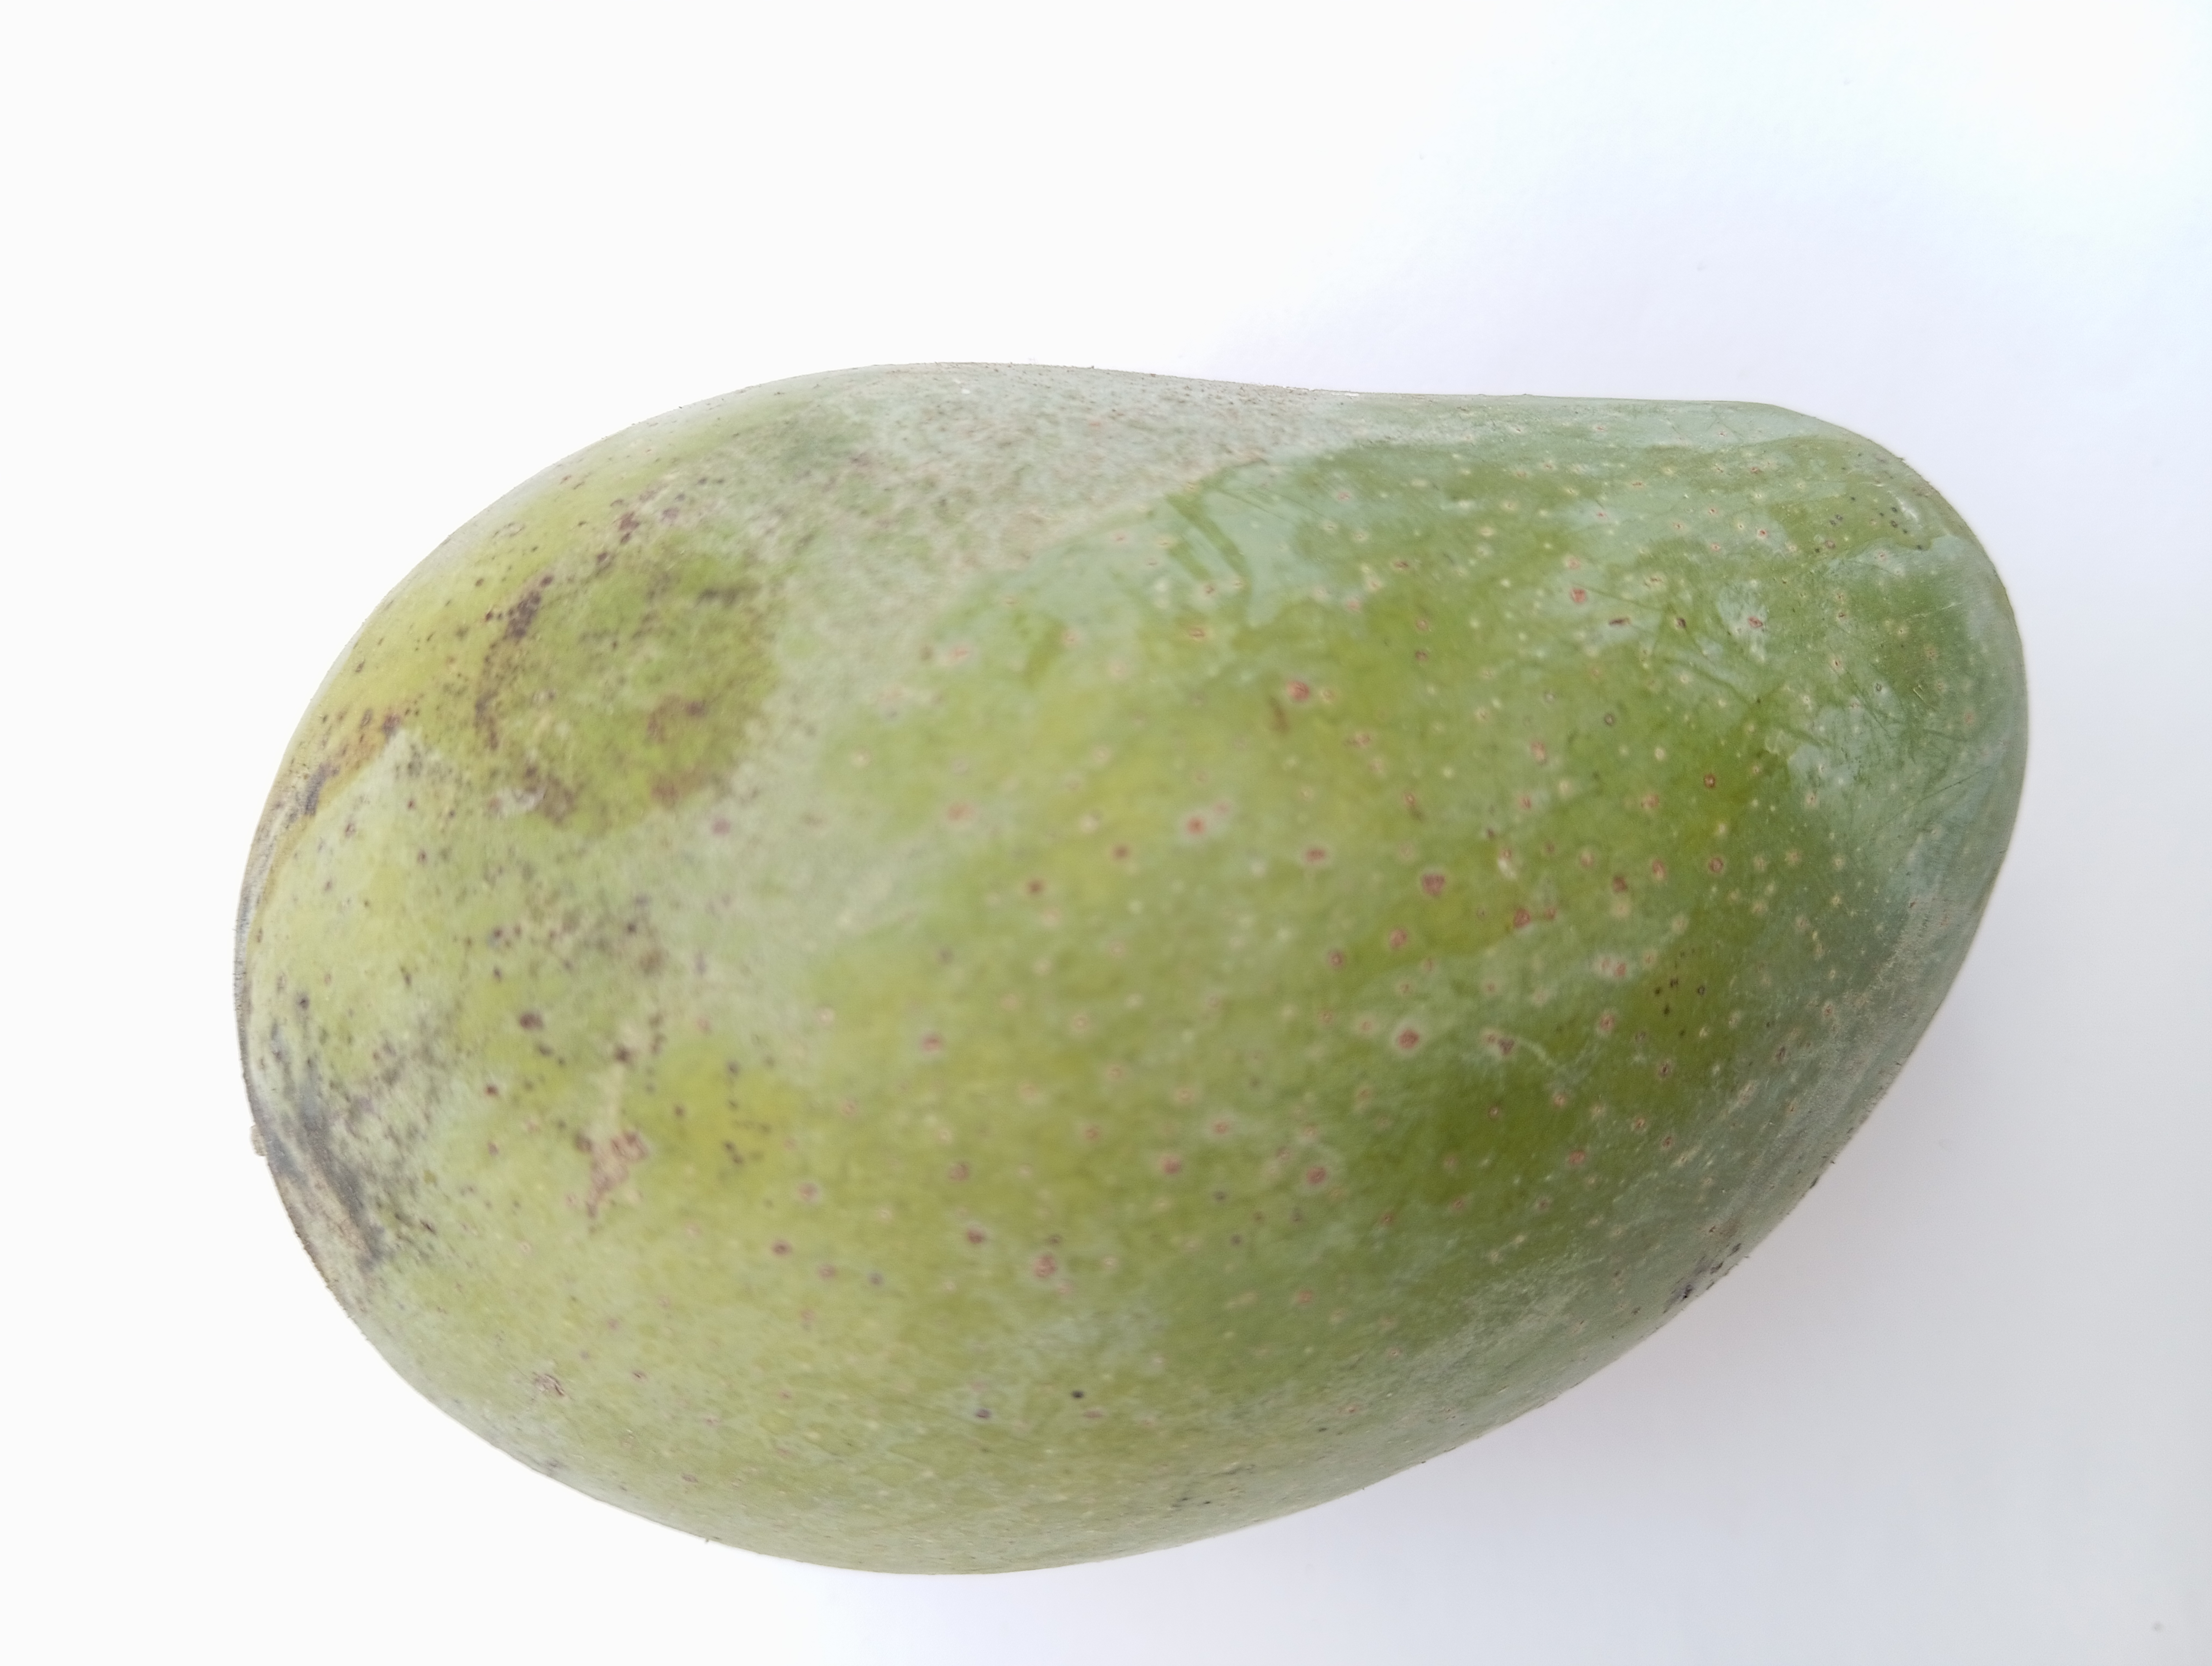
Mango variety: Amrapali